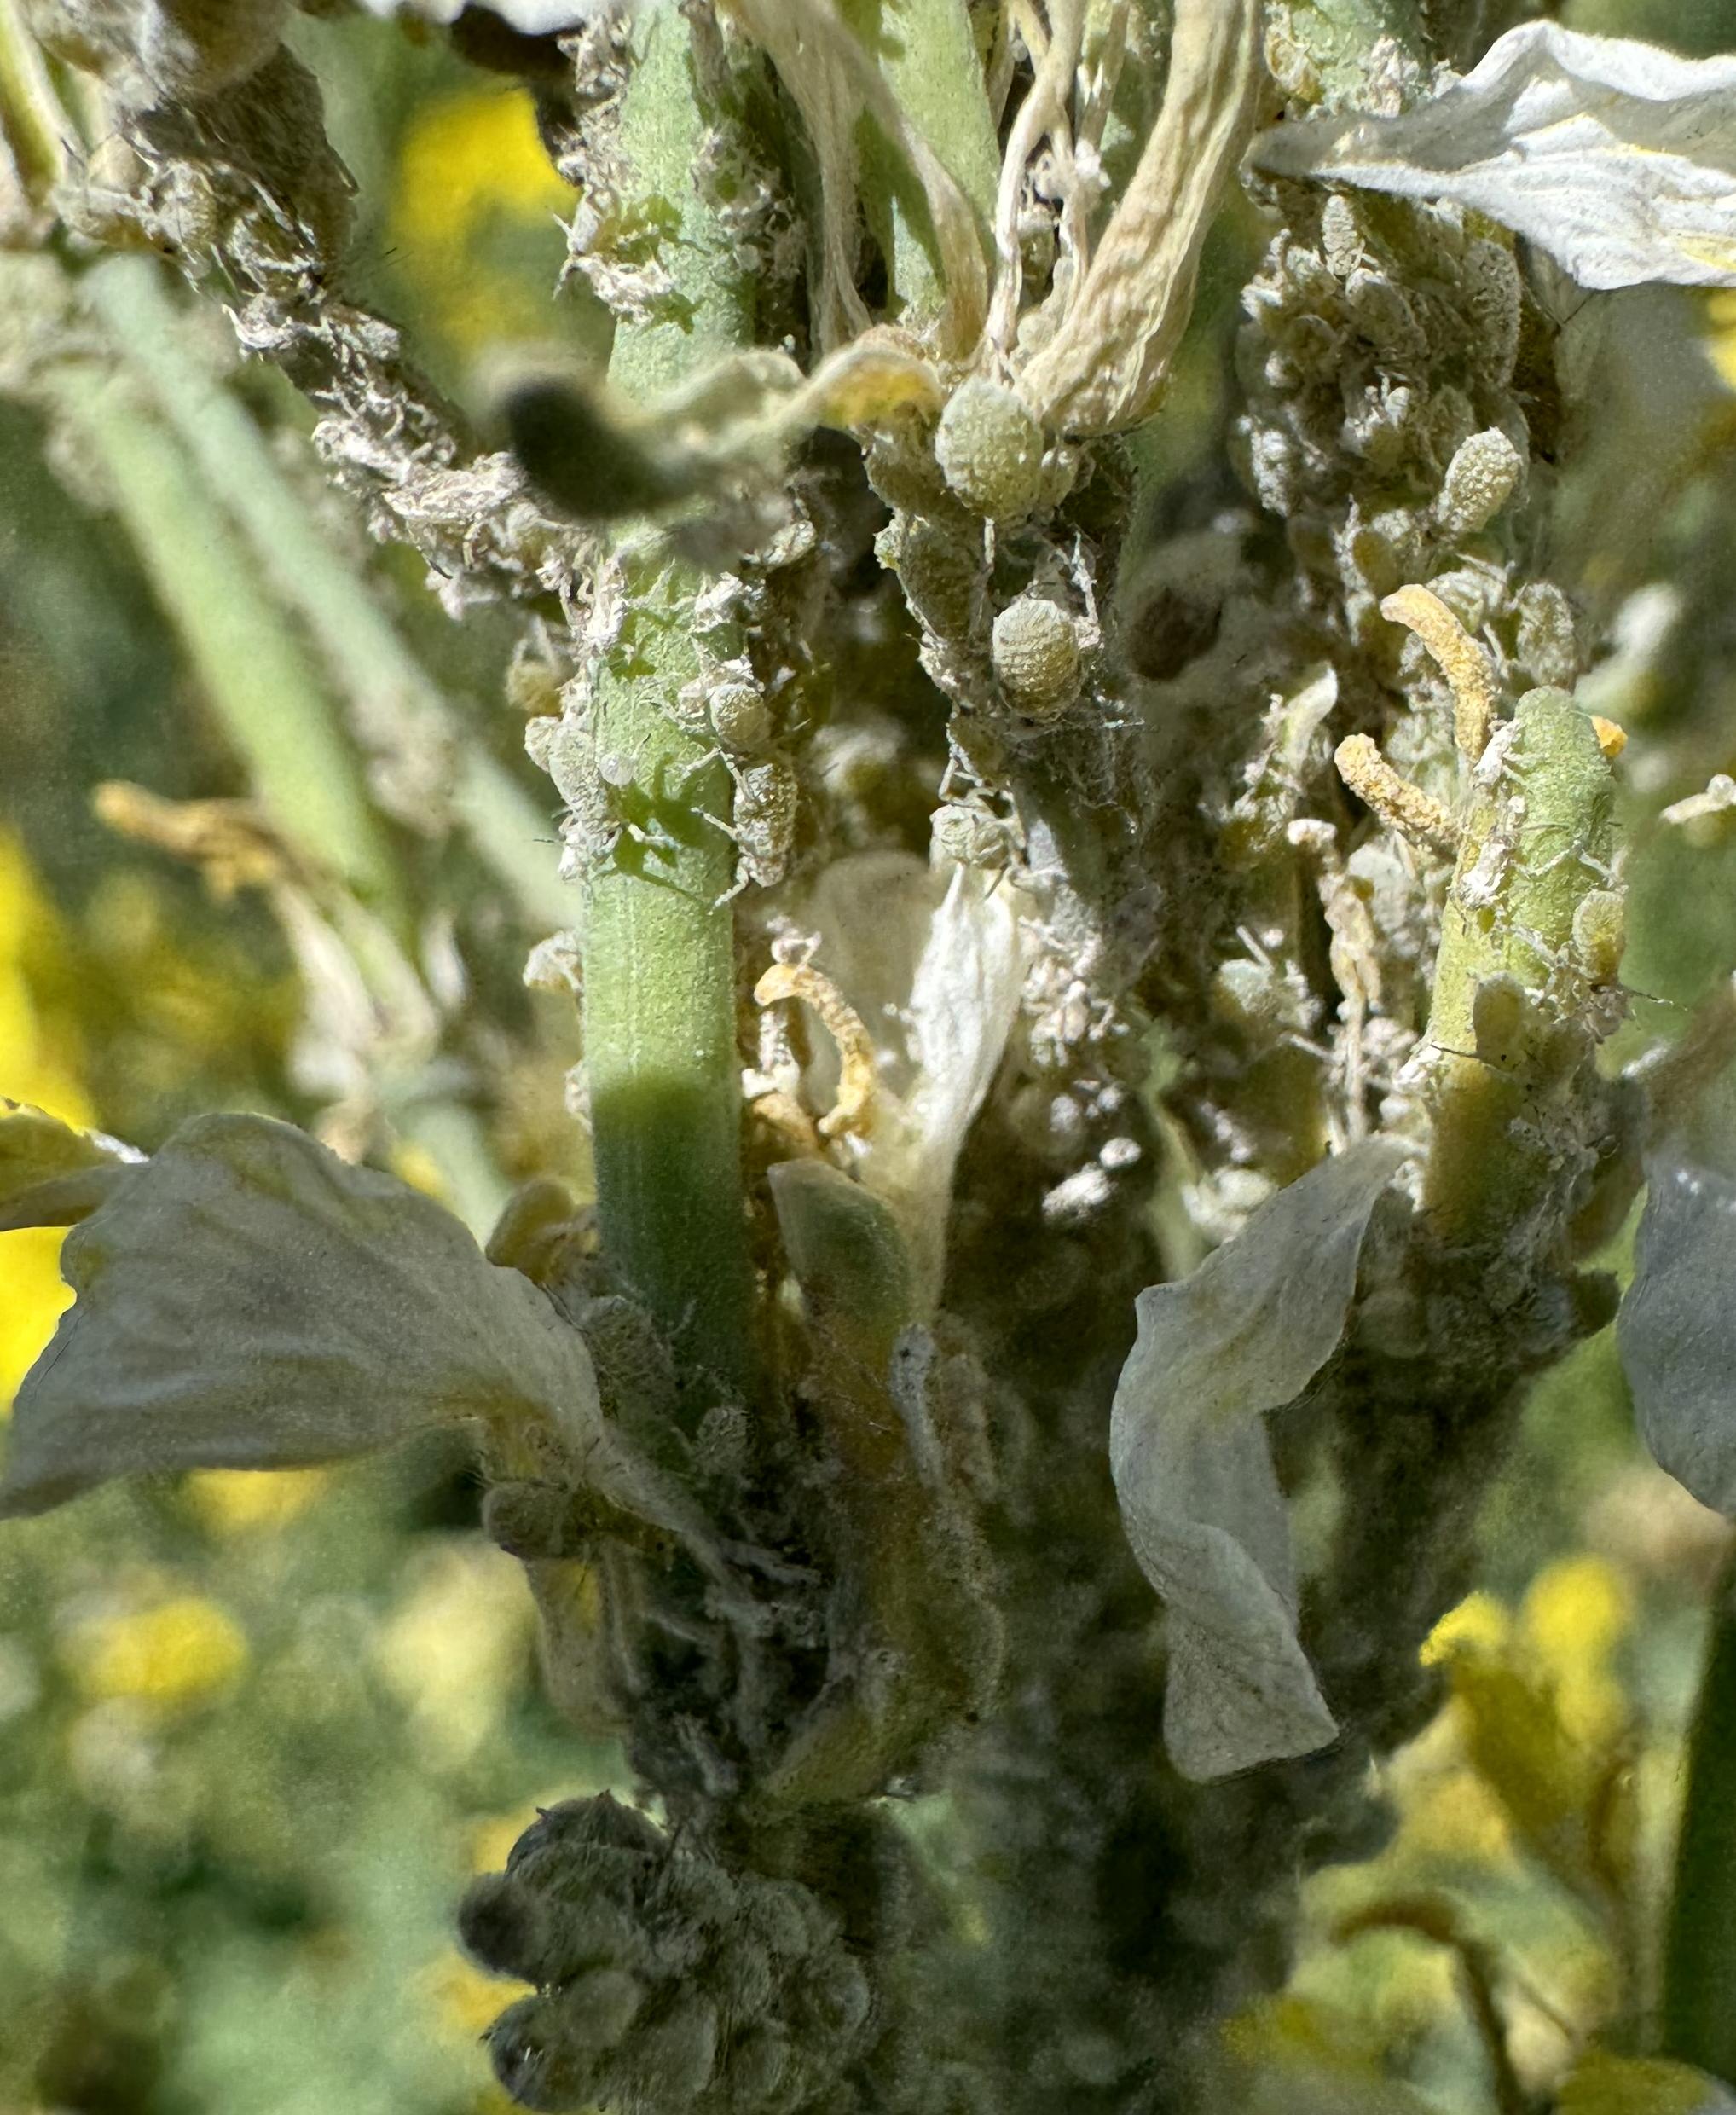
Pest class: cabbage_aphid